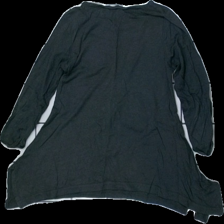
View: back
Type: Top
Category: Children
Brand: Lindex
Colors: Grey, White, Black
Material: 71% bomull 29% viskos
Pattern: Other
Cut: C-collar
Size: 128
Season: All
Stains: Major
Damage: smuts fläckar
Damage location: bottom right
Damage 2: smuts fläckar
Damage 2 location: top right
Damage 3: nopprigt
Damage 3 location: top center
Price range: <50
Recommended usage: Export
Description: tröja med stjärn och texttryck